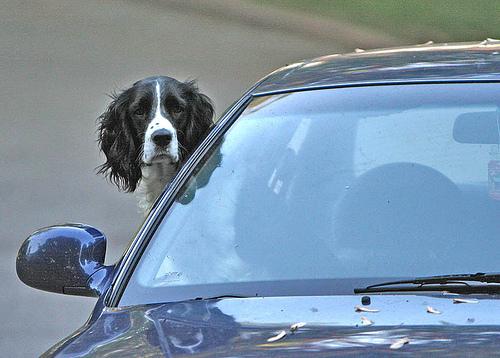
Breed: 276-n000112-English_springer